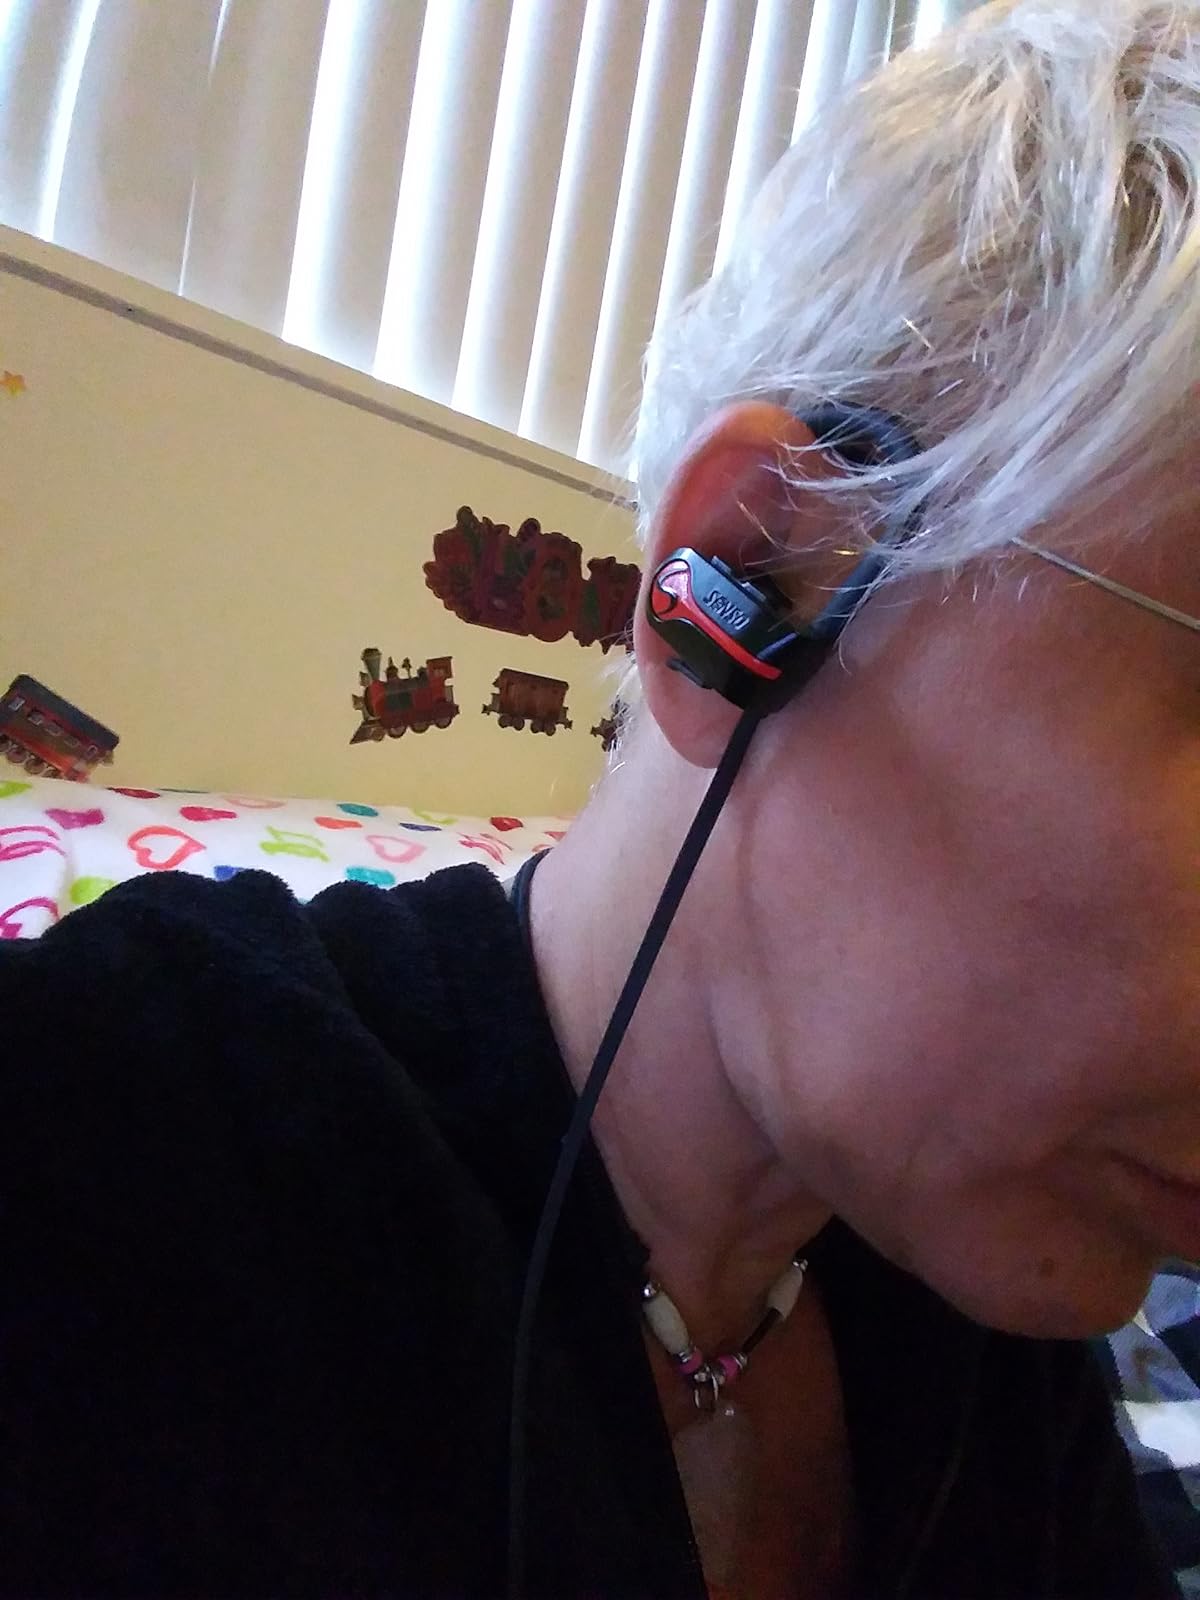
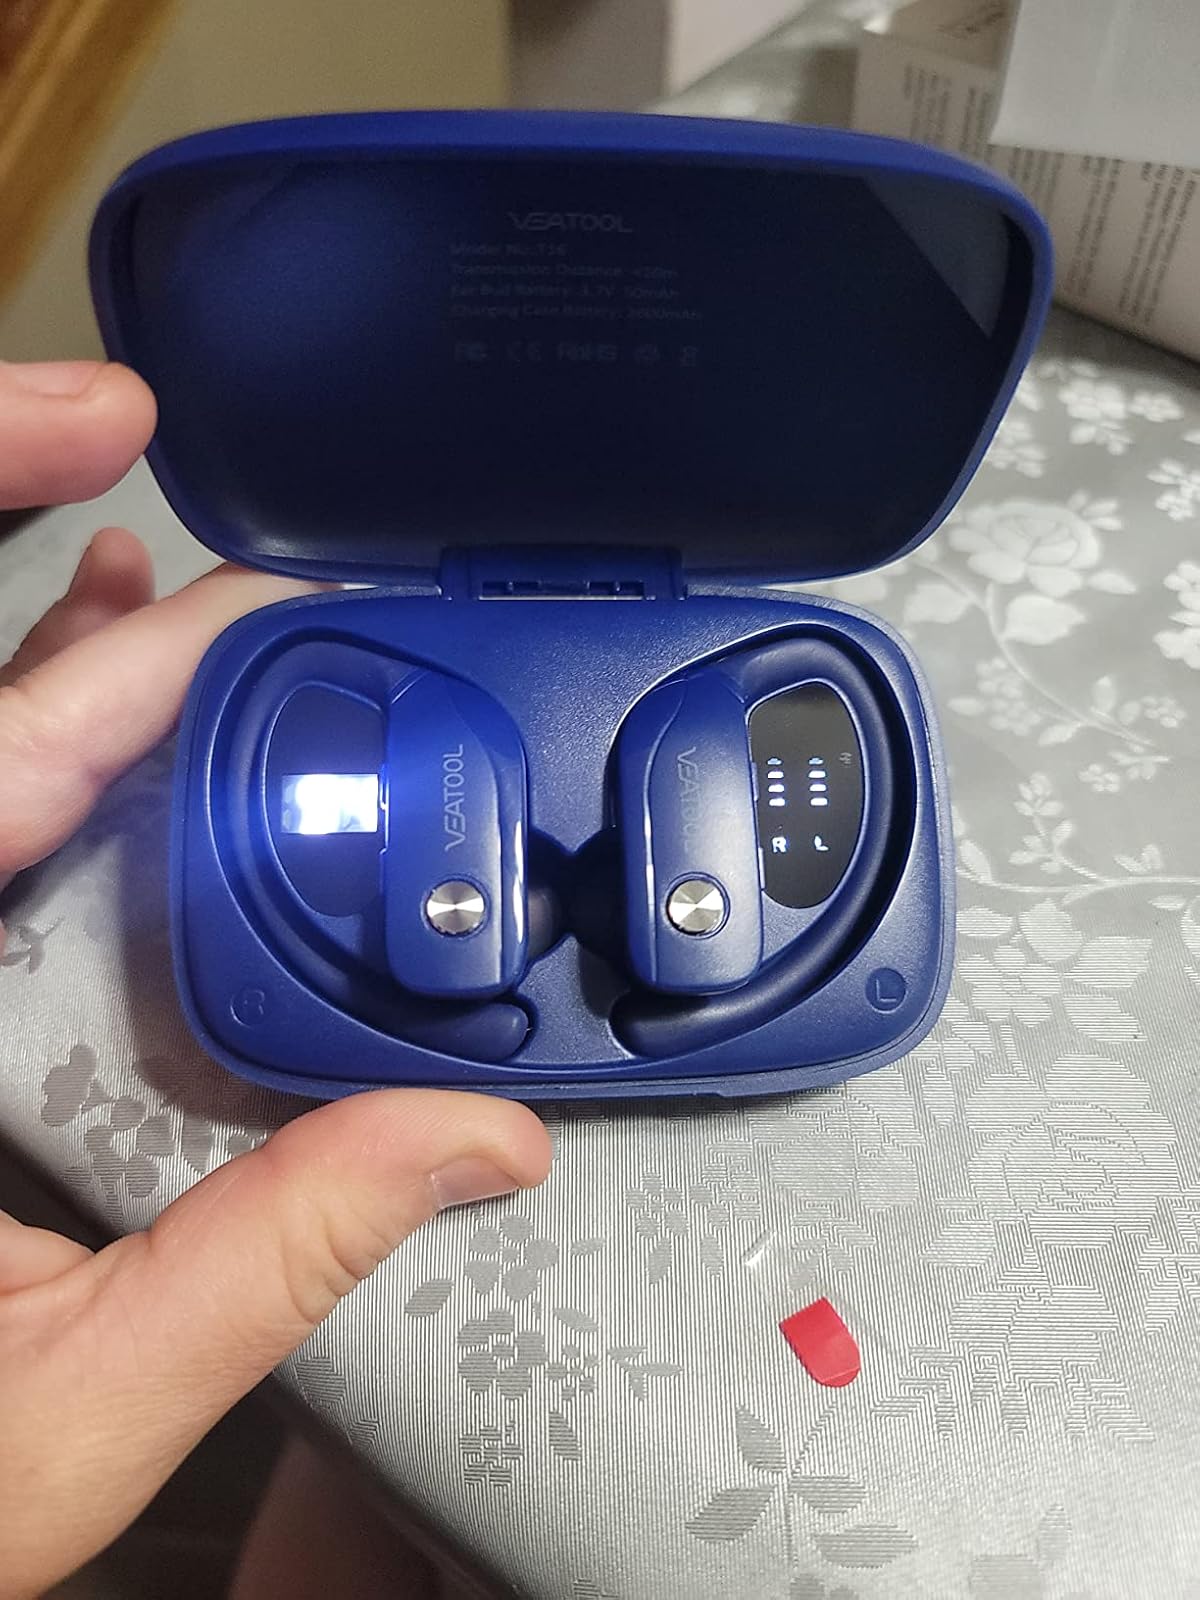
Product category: earbuds
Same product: no